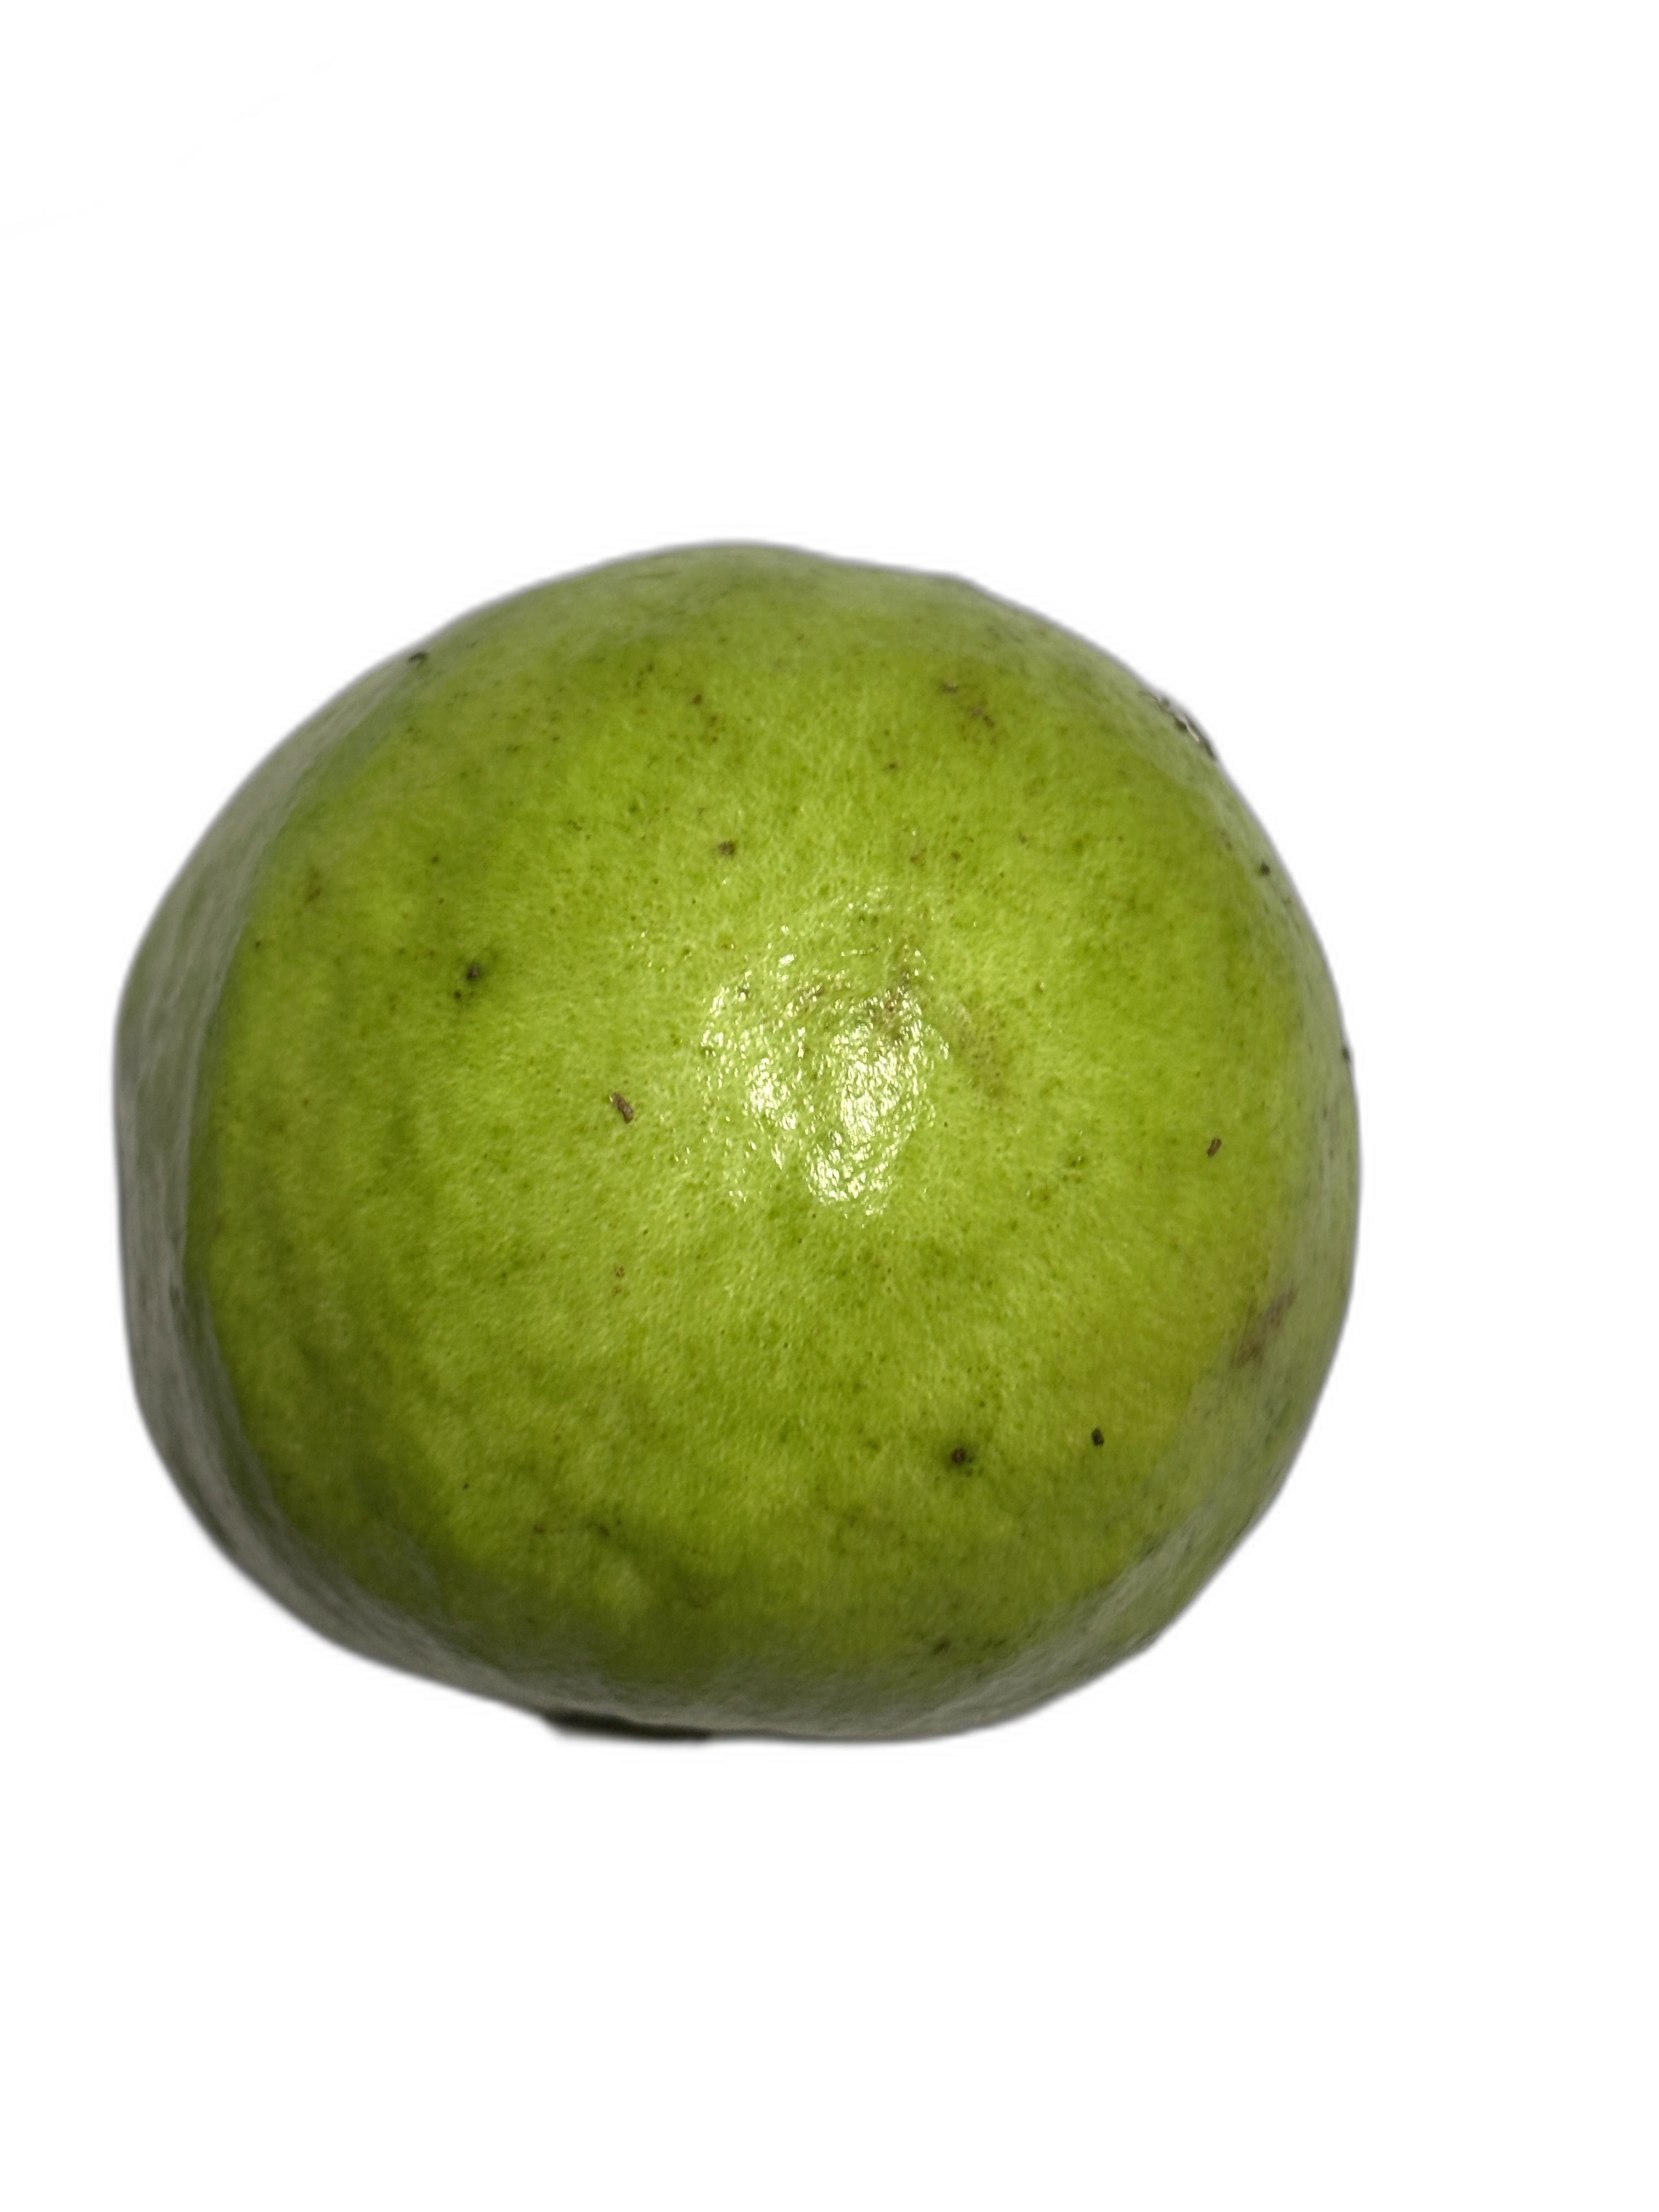
Plant part: fruit
Disease: Healthy